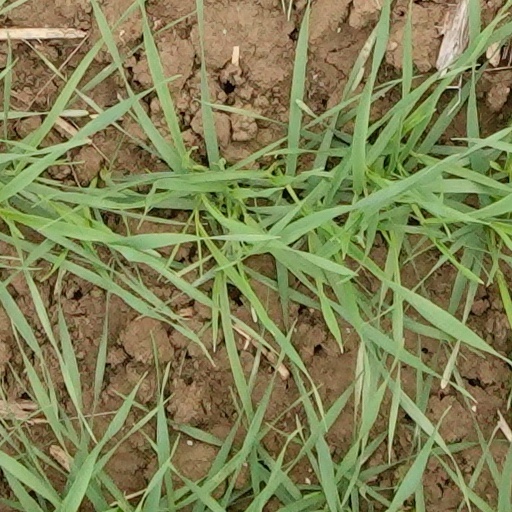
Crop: wheat